Transport in Melbourne

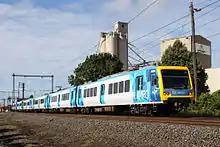
X'Trapolis 100 train, operated by Metro Trains Melbourne

Melbourne's public transport system includes rail, tram and bus services. Its tram network is the largest in the world. Almost 300 bus routes and 16 rail lines serve Greater Melbourne.